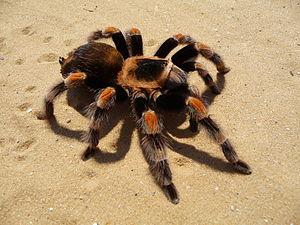
Femelle adulte de Brachypelma smithi, une mygale du Mexique. Photo prise en studio d'un animal vivant en captivité. Русский: Мексиканский красноколенный паук-птицеед, самка (Brachypelma smithi) Latina: Brachypelma smithi
Les arthropodes supérieurs ou euarthropodes forment un clade de la classification phylogénétique comprenant l'ensemble des arthropodes actuels.